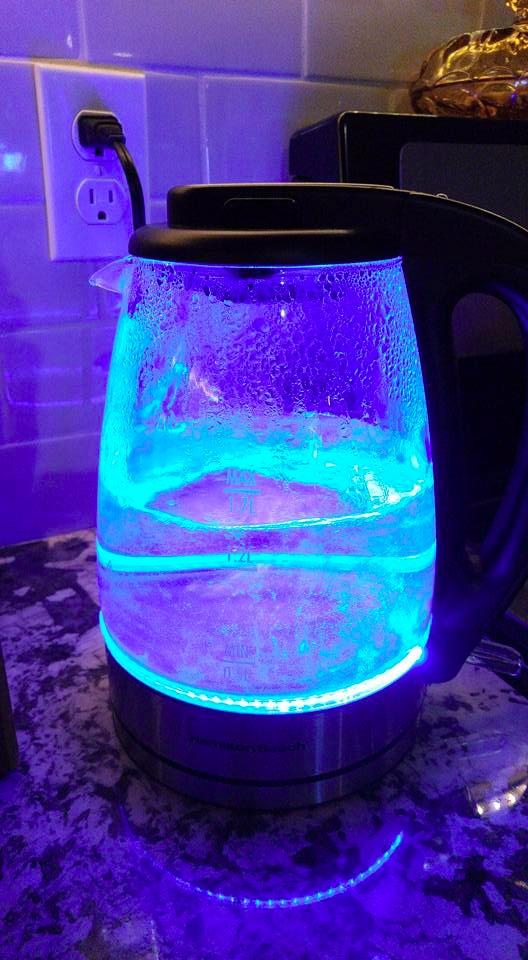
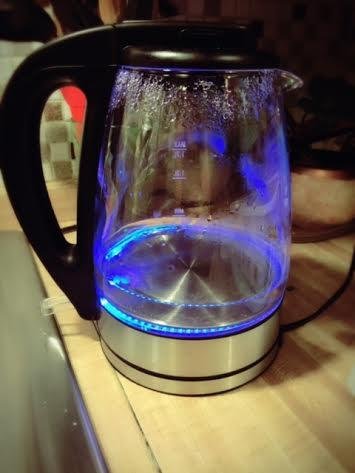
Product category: items_kettle
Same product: yes